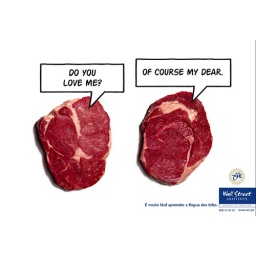
mupi wall street institute by brandia central